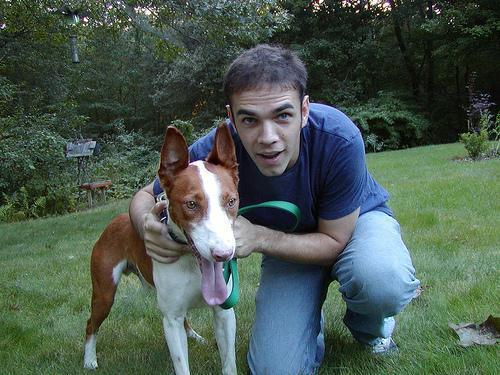
Ibizan_hound